Hangwa

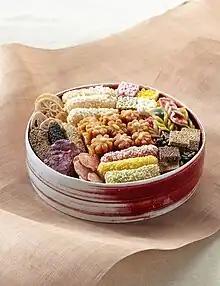
Various

 is a general term for traditional Korean confections. With "tteok" (rice cakes), forms the sweet food category in Korean cuisine. Common ingredients of include grain flour, fruits and roots, sweet ingredients such as honey and "yeot", and spices such as cinnamon and ginger.